2018 Venezuelan presidential election

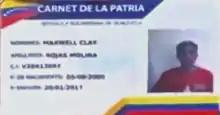
Carnet de la Patria

Reports of vote buying were also prevalent during the presidential campaigning. Venezuelans suffering from hunger were pressured to vote for Maduro, with the government bribing potential supporters with food. Maduro promised rewards for citizens who scanned their "Carnet de la Patria" at "red points" near the voting booth, which would record whether or not they had voted. Voters who scanned their cards would later receive a text message thanking them for supporting Maduro. People familiar with the system and cardholders said that these prizes were never delivered. In a visit to Delta Amacuro, president and reelection candidate Nicolás Maduro gave away eight motor boats, nine ambulances, and reopened the "Antonio Díaz" Tucupita Airport, among other announcements, violating Article 223 of the Organic Law of Electoral Processes which forbids the use of state resources during election campaigns, as well as one of the prerogatives in the Agreement of Electoral Guarantees signed by the presidential candidates to the CNE. On 8 May Maduro again violated the electoral law during an electoral act in the Amazonas state by promising to give fuel to the entity in exchange for votes.